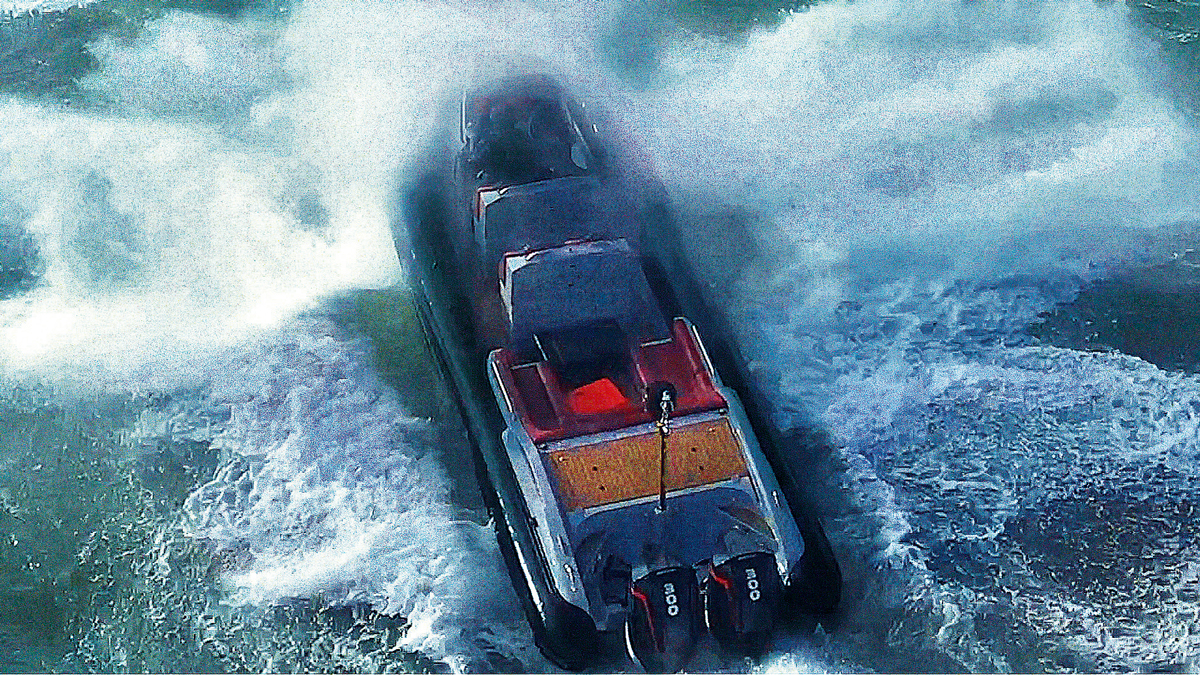
Vehicle type: Ships